Val Sinestra

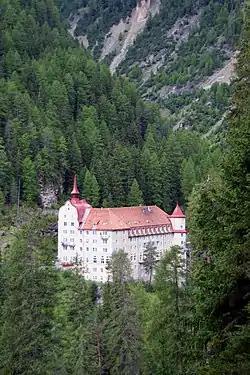
The Hotel Val Sinestra

There is also a Hotel from 1912 in the valley, which used to serve as a Kurhaus (spa house). The 2022 Dutch film "Hotel Sinestra" takes place at this hotel.